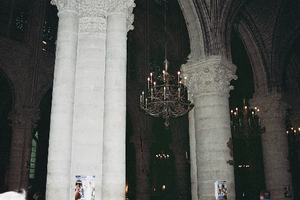
La cathédrale Notre-Dame de Paris, communément appelée Notre-Dame, est l'un des monuments les plus emblématiques de Paris et de la France. Elle est située sur l'île de la Cité et est un lieu de culte catholique, siège de l'archidiocèse de Paris, dédiée à la Vierge Marie.